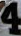
Number: 4